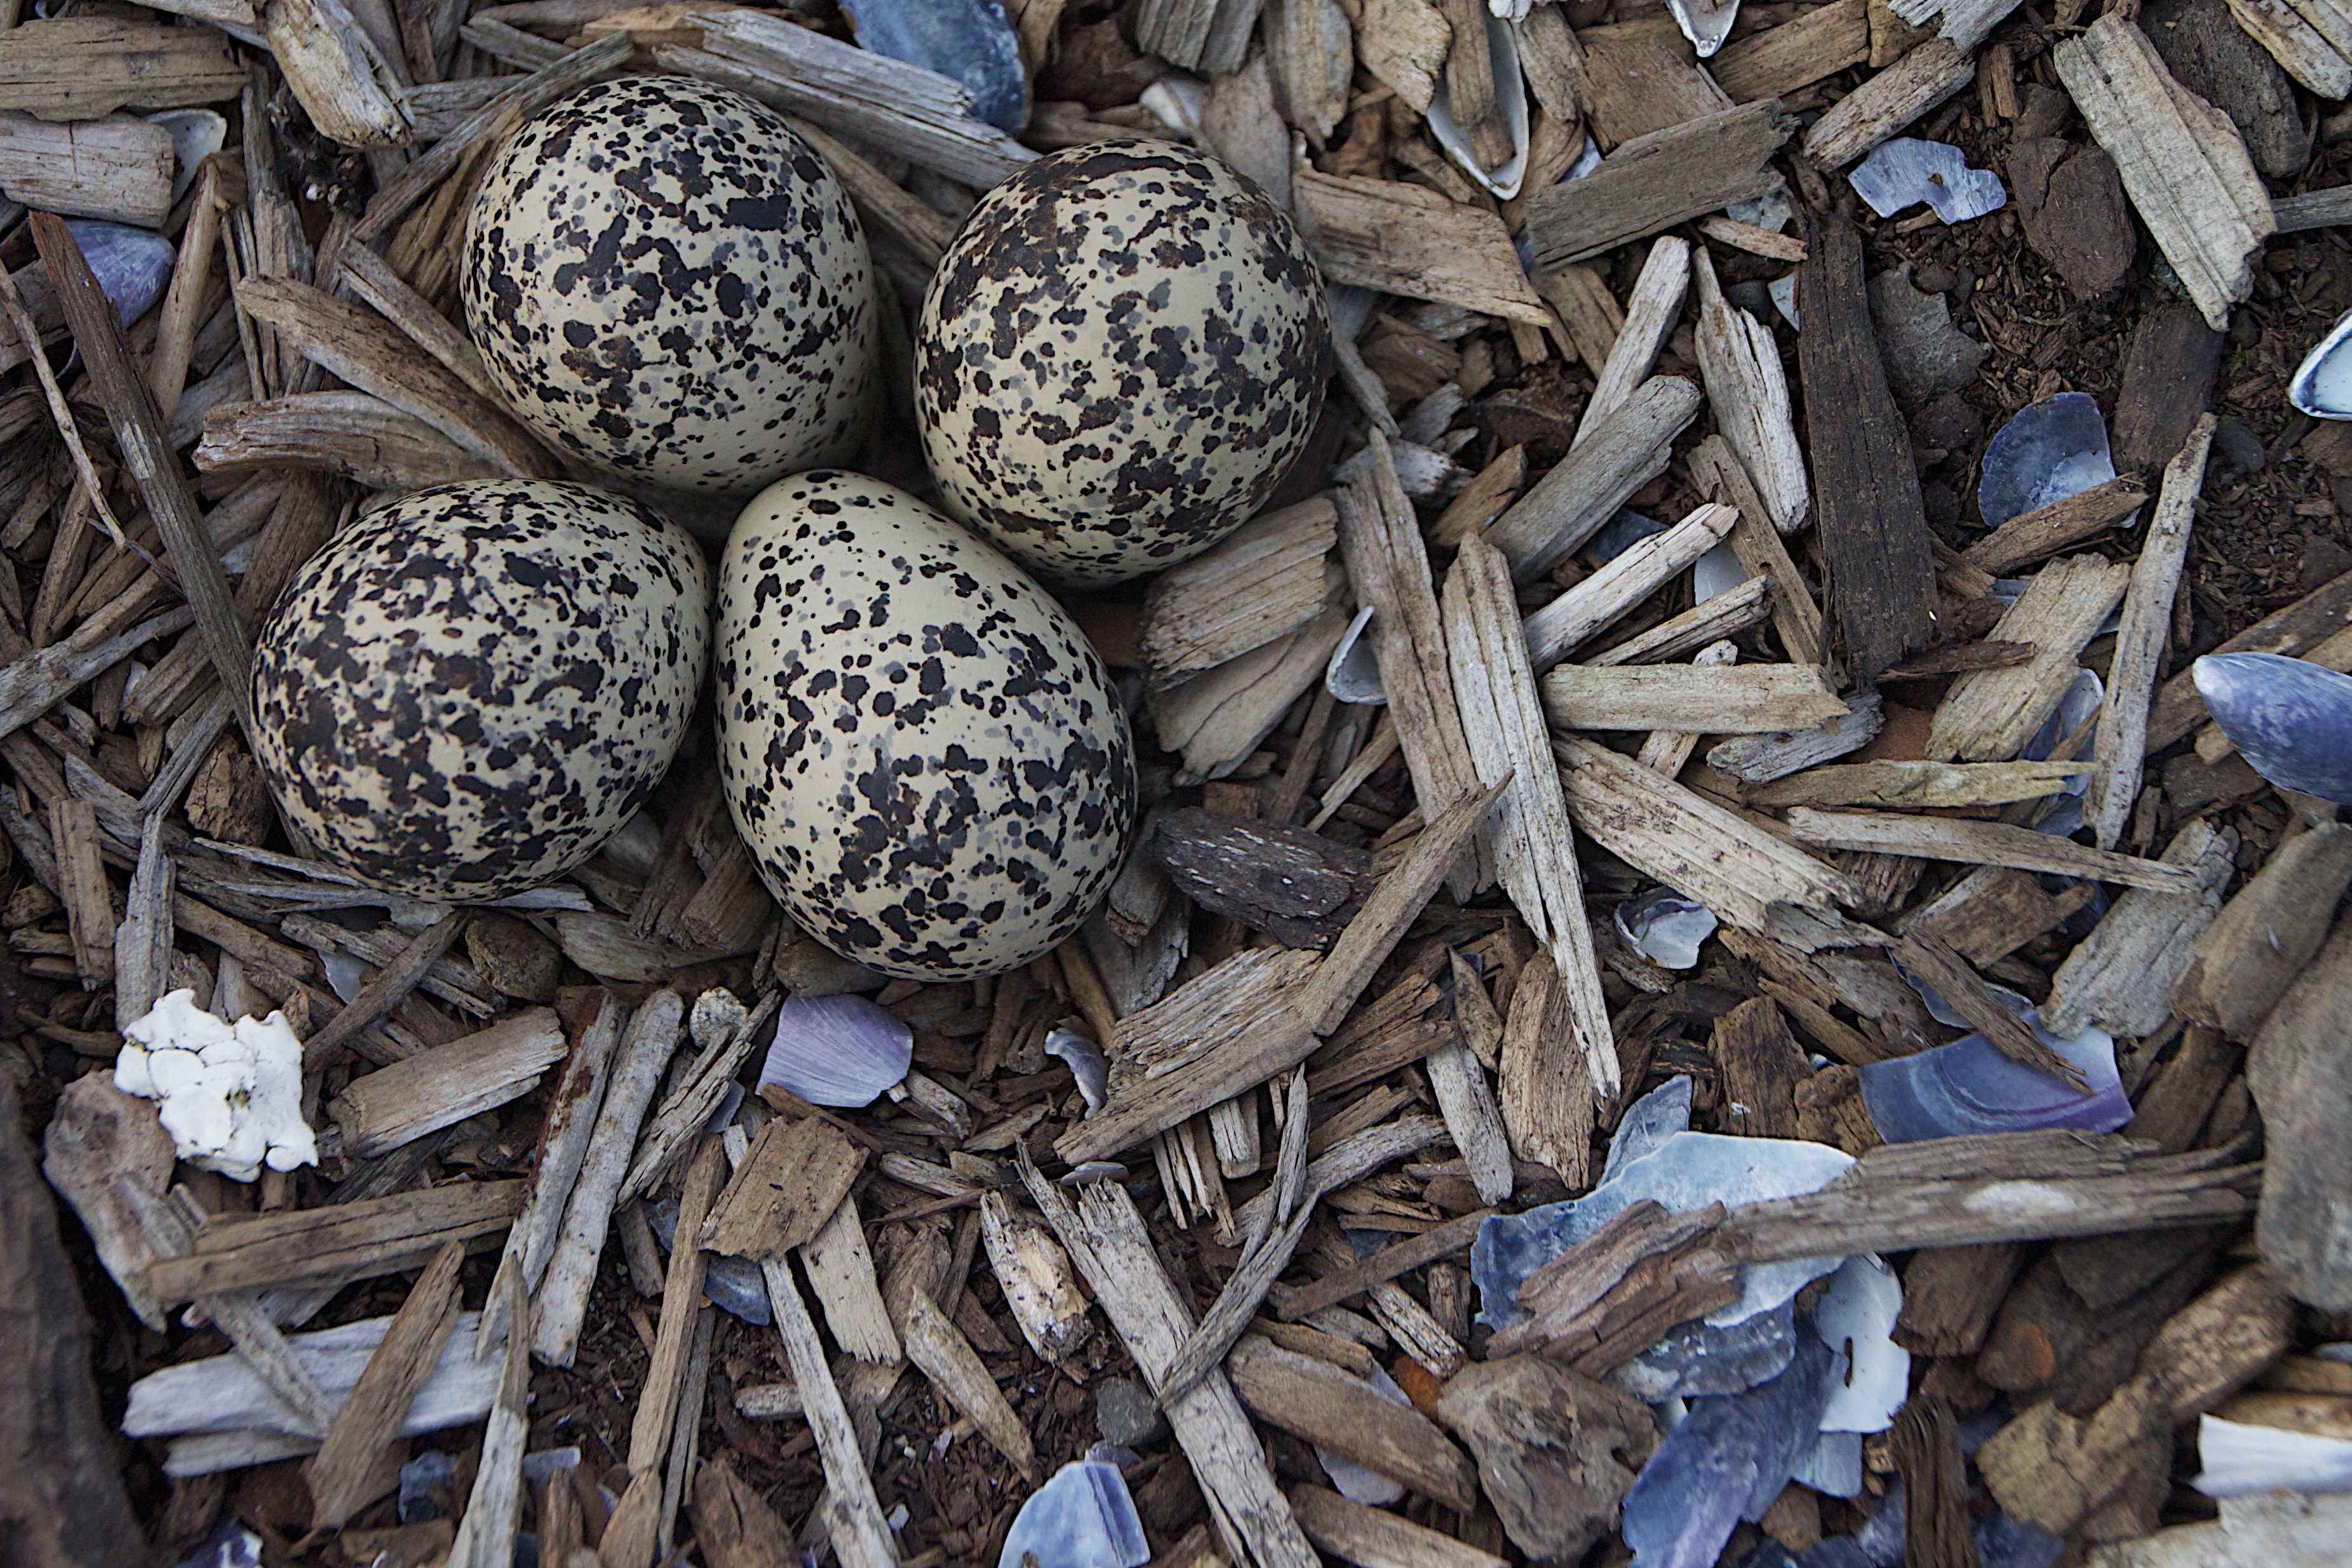
rock, wood, leaf, material, scrap